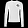
Label: Pullover